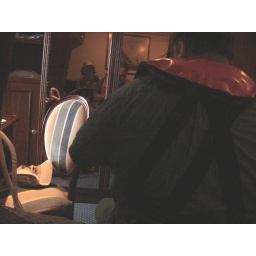
Putting on our life jackets and hats to go in a Zodiac boat